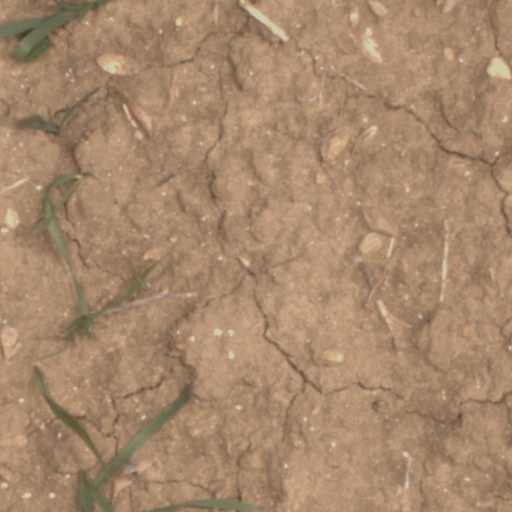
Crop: wheat